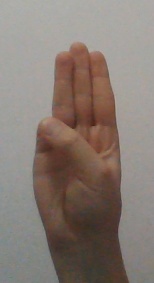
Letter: thaa